Bastille Day

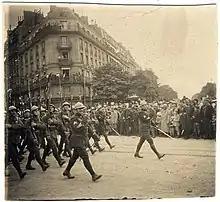
Military parade during World War I

On 30 June 1878, a feast was officially arranged in Paris to honour the French Republic (the event was commemorated in a painting by Claude Monet). On 14 July 1879, there was another feast, with a semi-official aspect. The day's events included a reception in the Chamber of Deputies, organised and presided over by Léon Gambetta (a military reviewer at Longchamp), and a Republican Feast in the Pré Catelan. All throughout France, "Le Figaro" wrote, "people feasted much to honour the storming of the Bastille".